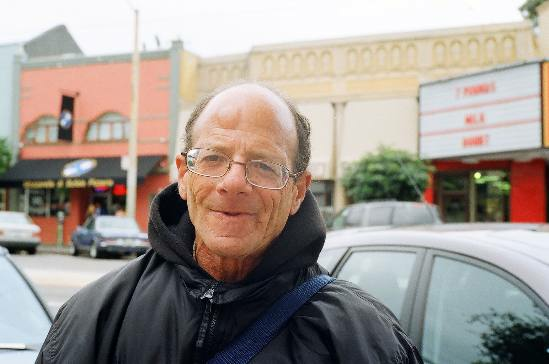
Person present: Yes